Siege of Vladimir

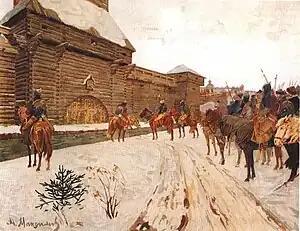
Mongols under the walls of Vladimir.

The siege of Vladimir in February 1238 was part of the Mongol invasion of Kievan Rus'.